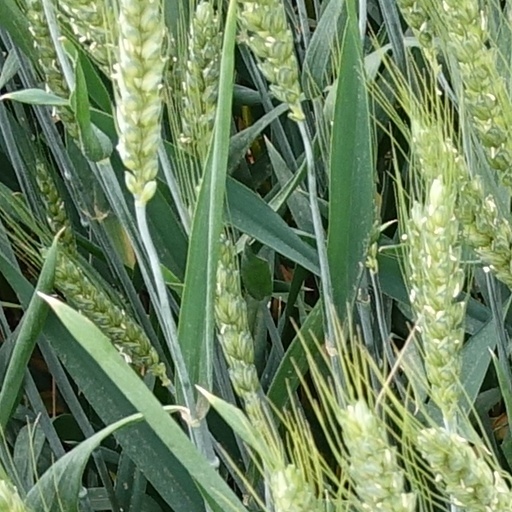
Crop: wheat